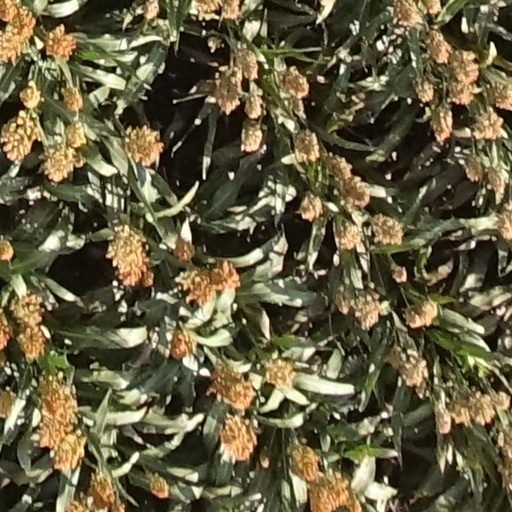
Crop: sorghum